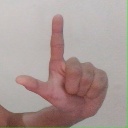
अक्षर: ल